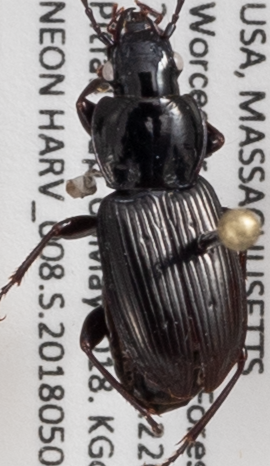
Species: Pterostichus pensylvanicus
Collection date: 2018-05-08
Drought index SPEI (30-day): -0.036
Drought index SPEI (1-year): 0.32
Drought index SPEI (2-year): -0.8